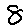
Label: 8